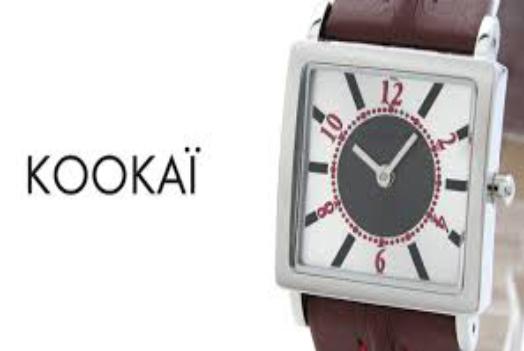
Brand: Kookai
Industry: Clothes